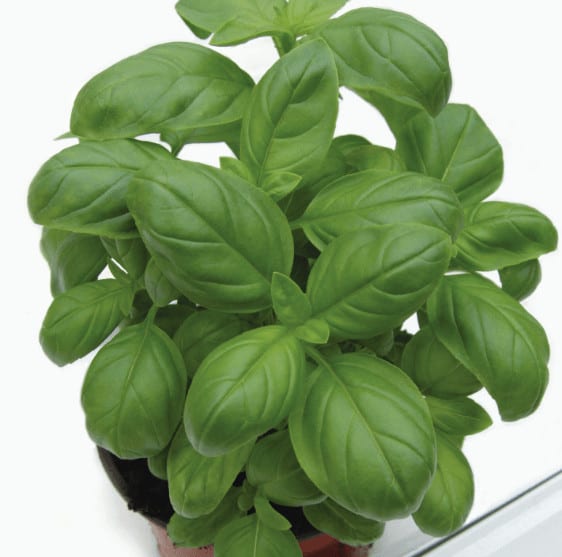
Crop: unknown
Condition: basil